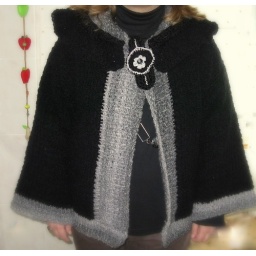
Casaco de malha preto e cinzento - Knitted coat in gray and black